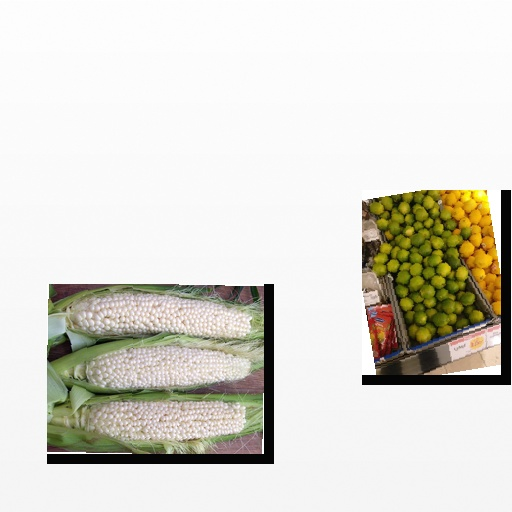
Food items: corn, lime